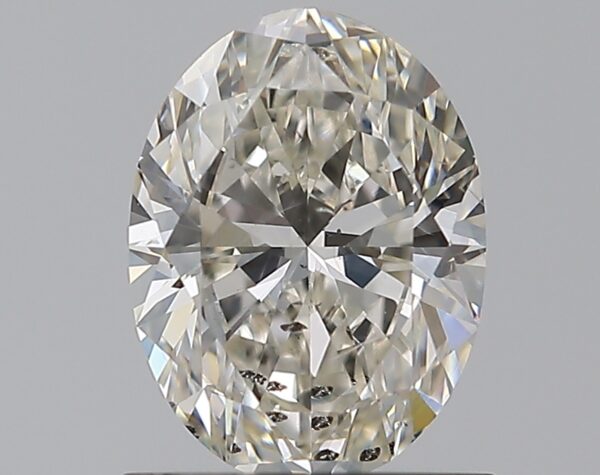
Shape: oval
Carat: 1
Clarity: SI2
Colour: I
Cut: EX
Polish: EX
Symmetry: EX
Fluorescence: VSL
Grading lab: IGI
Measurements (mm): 7.53 x 5.65 x 3.49